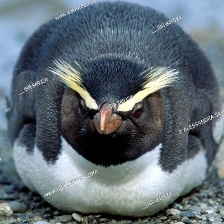
Species: FIORDLAND PENGUIN
Scientific name: EUDYPTES PACHYRHYNCHUS
ImageNet parent category: king_penguin